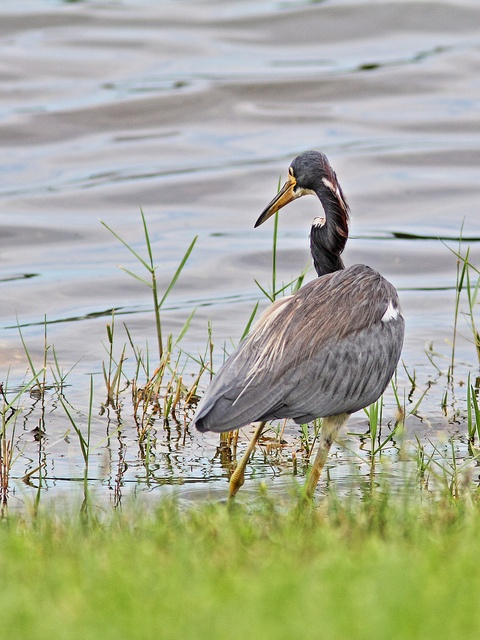
a gray white and black bird some water and grass
A large heron-like wading bird stepping into the water.
a small bird stands in front of a water way
A bird standing on the edge of grass near water.
their is a duck in the water all alone.